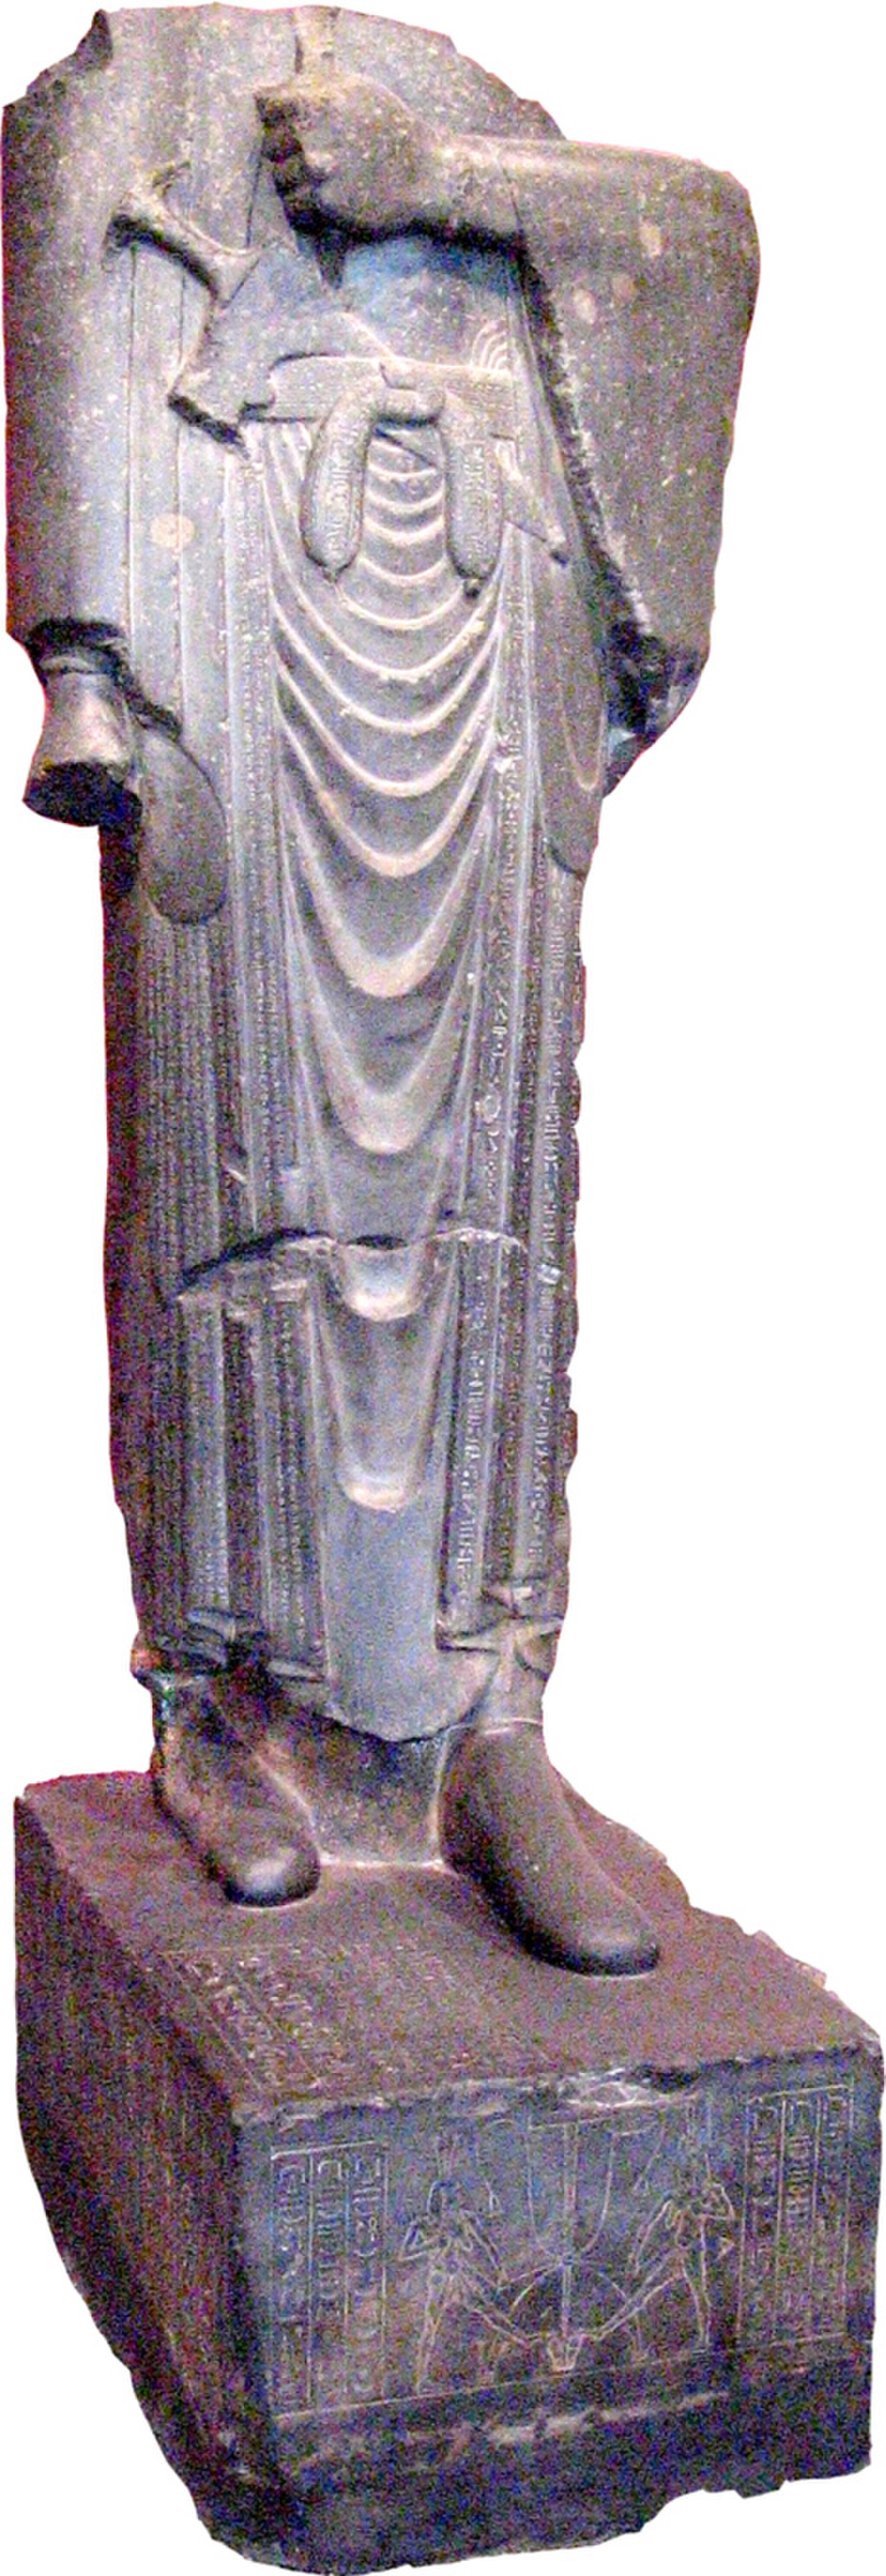
Title: Statue darius
Date: 2006-04
Categories: Statue of Darius I, Artworks without Wikidata item, Self-published work, Images by Fabienkhan